Wang Bingnan

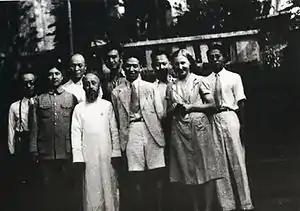
Seeing Off Sa Kongliao 1939: Wang; Anna Wang

Wang returned to Shanghai with his wife in 1936. They became leading figures in Chinese Communist Party (CCP) relations with foreign countries and foreigners in China. In 1936, since he was a Shaanxi native, the CCP dispatched Wang there to build relations with General Yang Hucheng, who controlled the area around Xi'an, where Mao's wing of the CCP had set up a headquarters. Wang encouraged General Yang to join the active resistance to Japan rather than press the fight against the Communists. In late 1936, in the Xi'an Incident, General Yang and Zhang Xueliang held Generalissimo Chiang Kai-shek against his will to force him into active resistance against Japan. Zhou Enlai, apparently at the behest of Joseph Stalin, negotiated Jiang's release and came to rely on Wang's contacts with all sides and his skills in these negotiations.